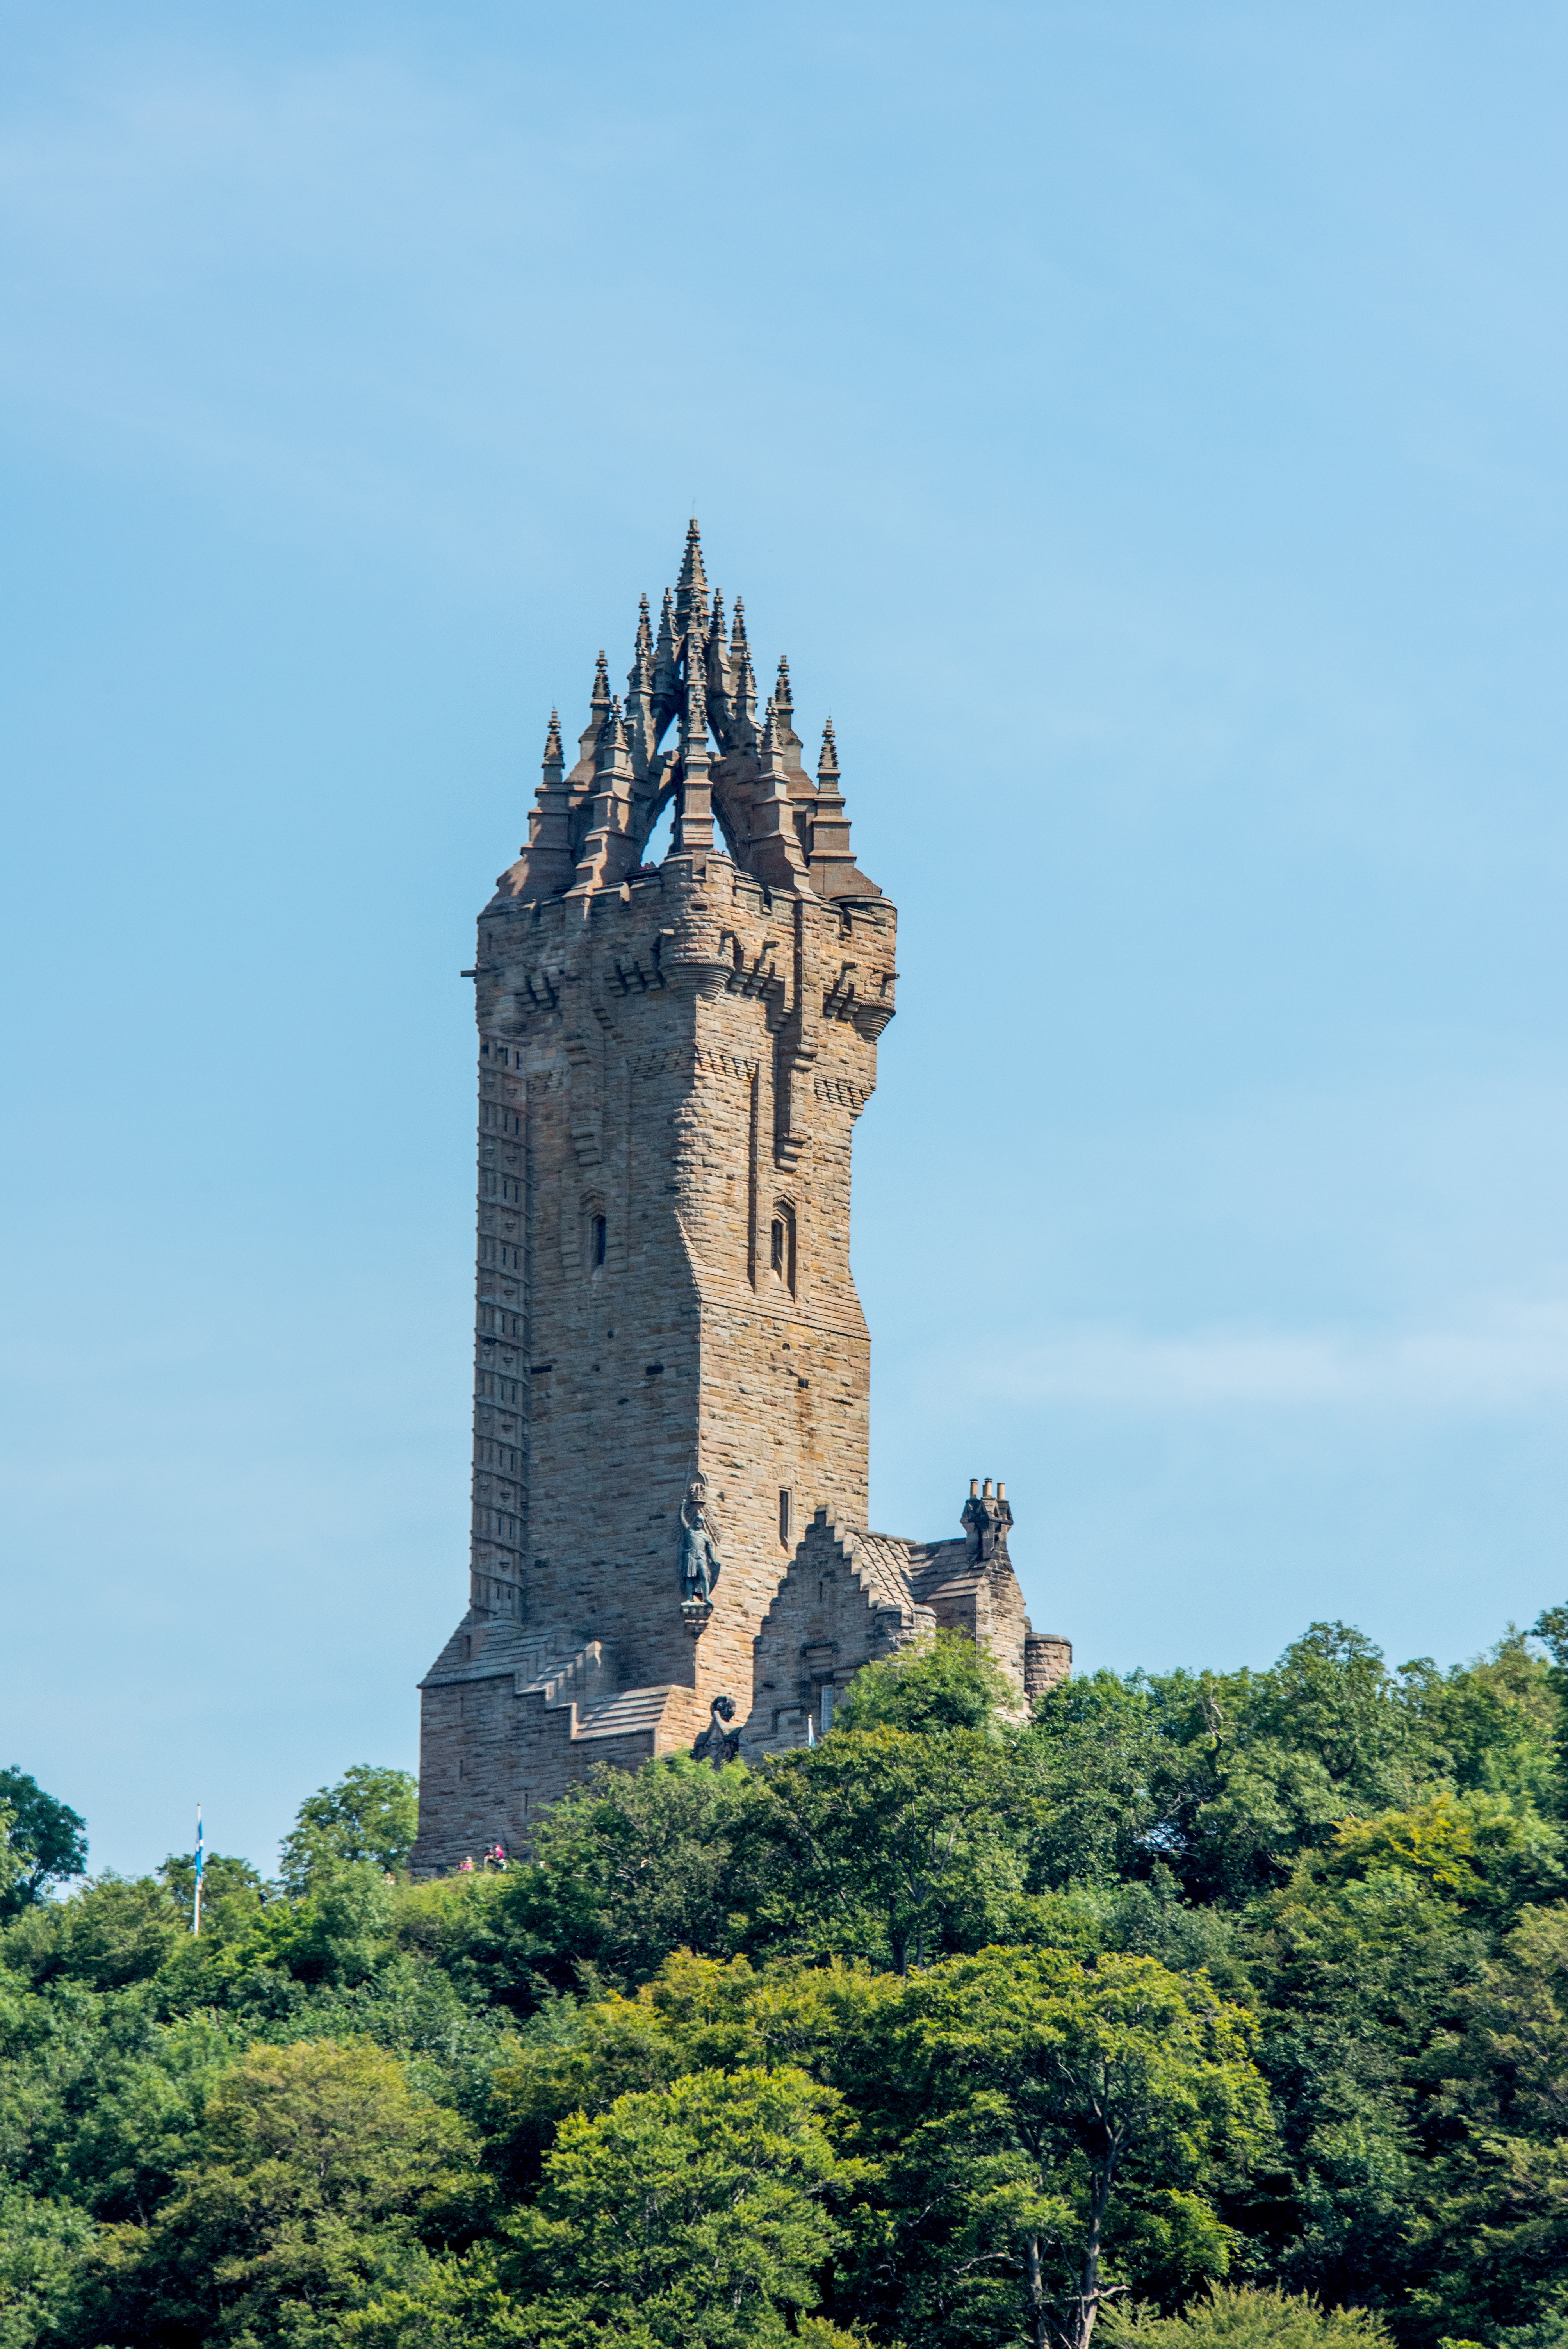
architecture, building, chateau, monument, construction, tower, castle, landmark, freedom, tourism, fight, places of interest, war, medieval, spire, steeple, culture, history, scotland, famous, heritage, victory, brave, wallace, william, stirling, courageous, william wallace monument